Martyn Joseph

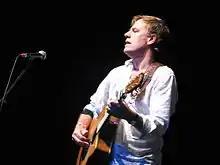
Performing at Greenbelt Festival 2008

Joseph tours as a solo artist in the UK, and in the early 2000s he began touring in Canada and the United States. One of his songs, "All This Time" was borne of a trip through the Canadian wilderness. Of the track's inspiration, Joseph explains, "It humbles you visiting a place like that. Anyone who has an ego problem needs to backpack through Canada for a while." He is also a regular performer at major Canadian folk festivals, including the Vancouver and Edmonton Folk Music Festivals, and at the annual Greenbelt Festival in the UK.